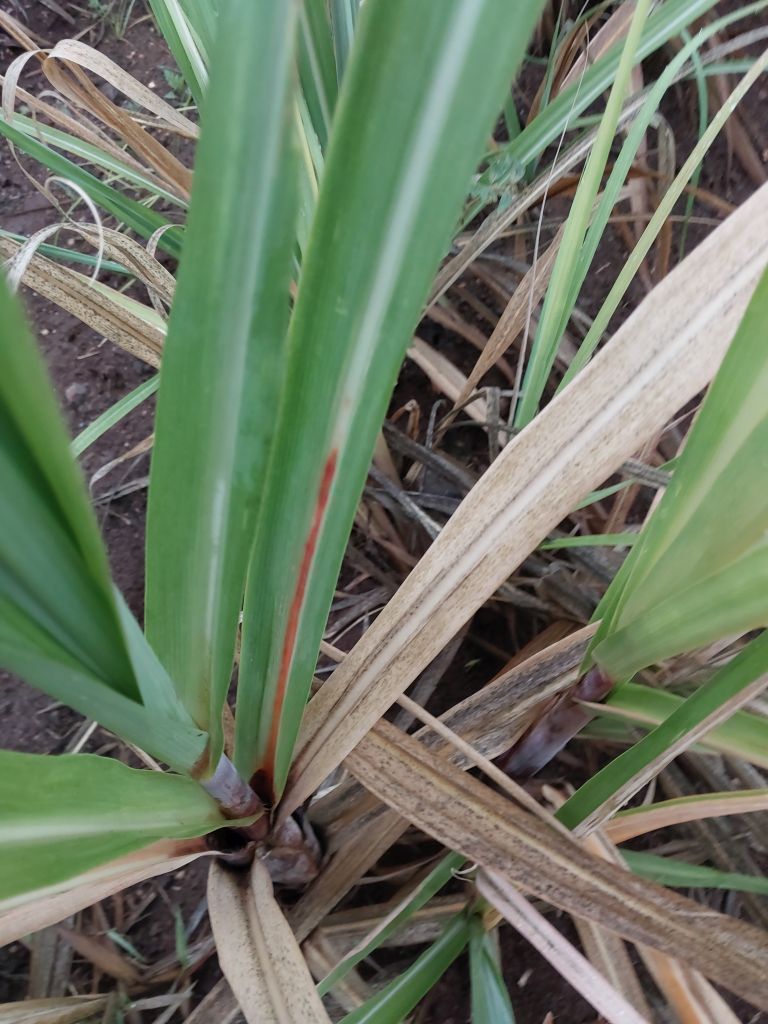
Label: Brown Spot